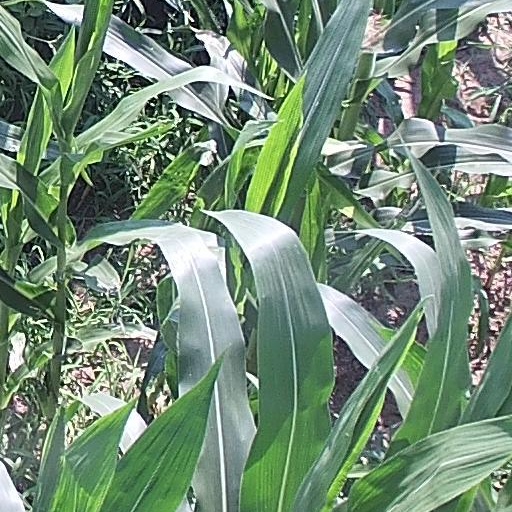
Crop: maize; corn